Tennessee State Route 100

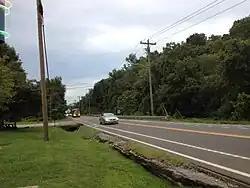
SR 100 eastbound past the interchange with the northern terminus of the Natchez Trace Parkway in Pasquo

SR 100 begins as a primary highway in West Tennessee in Hardeman County at an intersection with US 64/SR 15 in Whiteville. Then SR 100 leaves Whiteville heading east but slightly northward before crossing the Hatchie River. SR 100 then has an intersection with SR 138 just north of Toone. Shortly afterwards, it has an interchange with SR 18 and shortly thereafter enters Chester County.